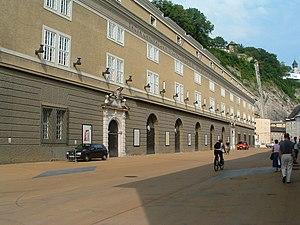
Autriche, Salzbourg, Grand palais des festivals
10 janvier : Le Tricorne de Manuel de Falla, première représentation française, par les Ballets russes à l'Opéra de Paris sous la direction d'Ernest Ansermet.